Murder of the Romanov family

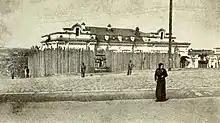
Ipatiev House, with the palisade erected just before Nicholas, Alexandra and Maria arrived on 30 April 1918. On the top left of the house is an attic dormer window where a Maxim gun was positioned. Directly below it was the tsar and tsarina's bedroom.

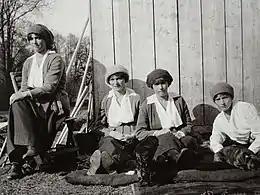

The guard commandant and his senior aides had complete access at any time to all rooms occupied by the family. The prisoners were required to ring a bell each time they wished to leave their rooms to use the bathroom and lavatory on the landing. Strict rationing of the water supply was enforced on the prisoners after the guards complained that it regularly ran out. Recreation was allowed only twice daily in the garden, for half an hour morning and afternoon. The prisoners were ordered not to engage in conversation with any of the guards. Rations were mostly tea and black bread for breakfast, and cutlets or soup with meat for lunch; the prisoners were informed that "they were no longer permitted to live like tsars". In mid-June, nuns from the Novo-Tikhvinsky Monastery also brought the family food on a daily basis, most of which the captors took when it arrived. The family was not allowed visitors or to receive and send letters. Princess Helen of Serbia visited the house in June but was refused entry at gunpoint by the guards, while Dr Vladimir Derevenko's regular visits to treat Alexei were curtailed when Yurovsky became commandant. No excursions to Divine Liturgy at the nearby church were permitted. In early June, the family no longer received their daily newspapers.